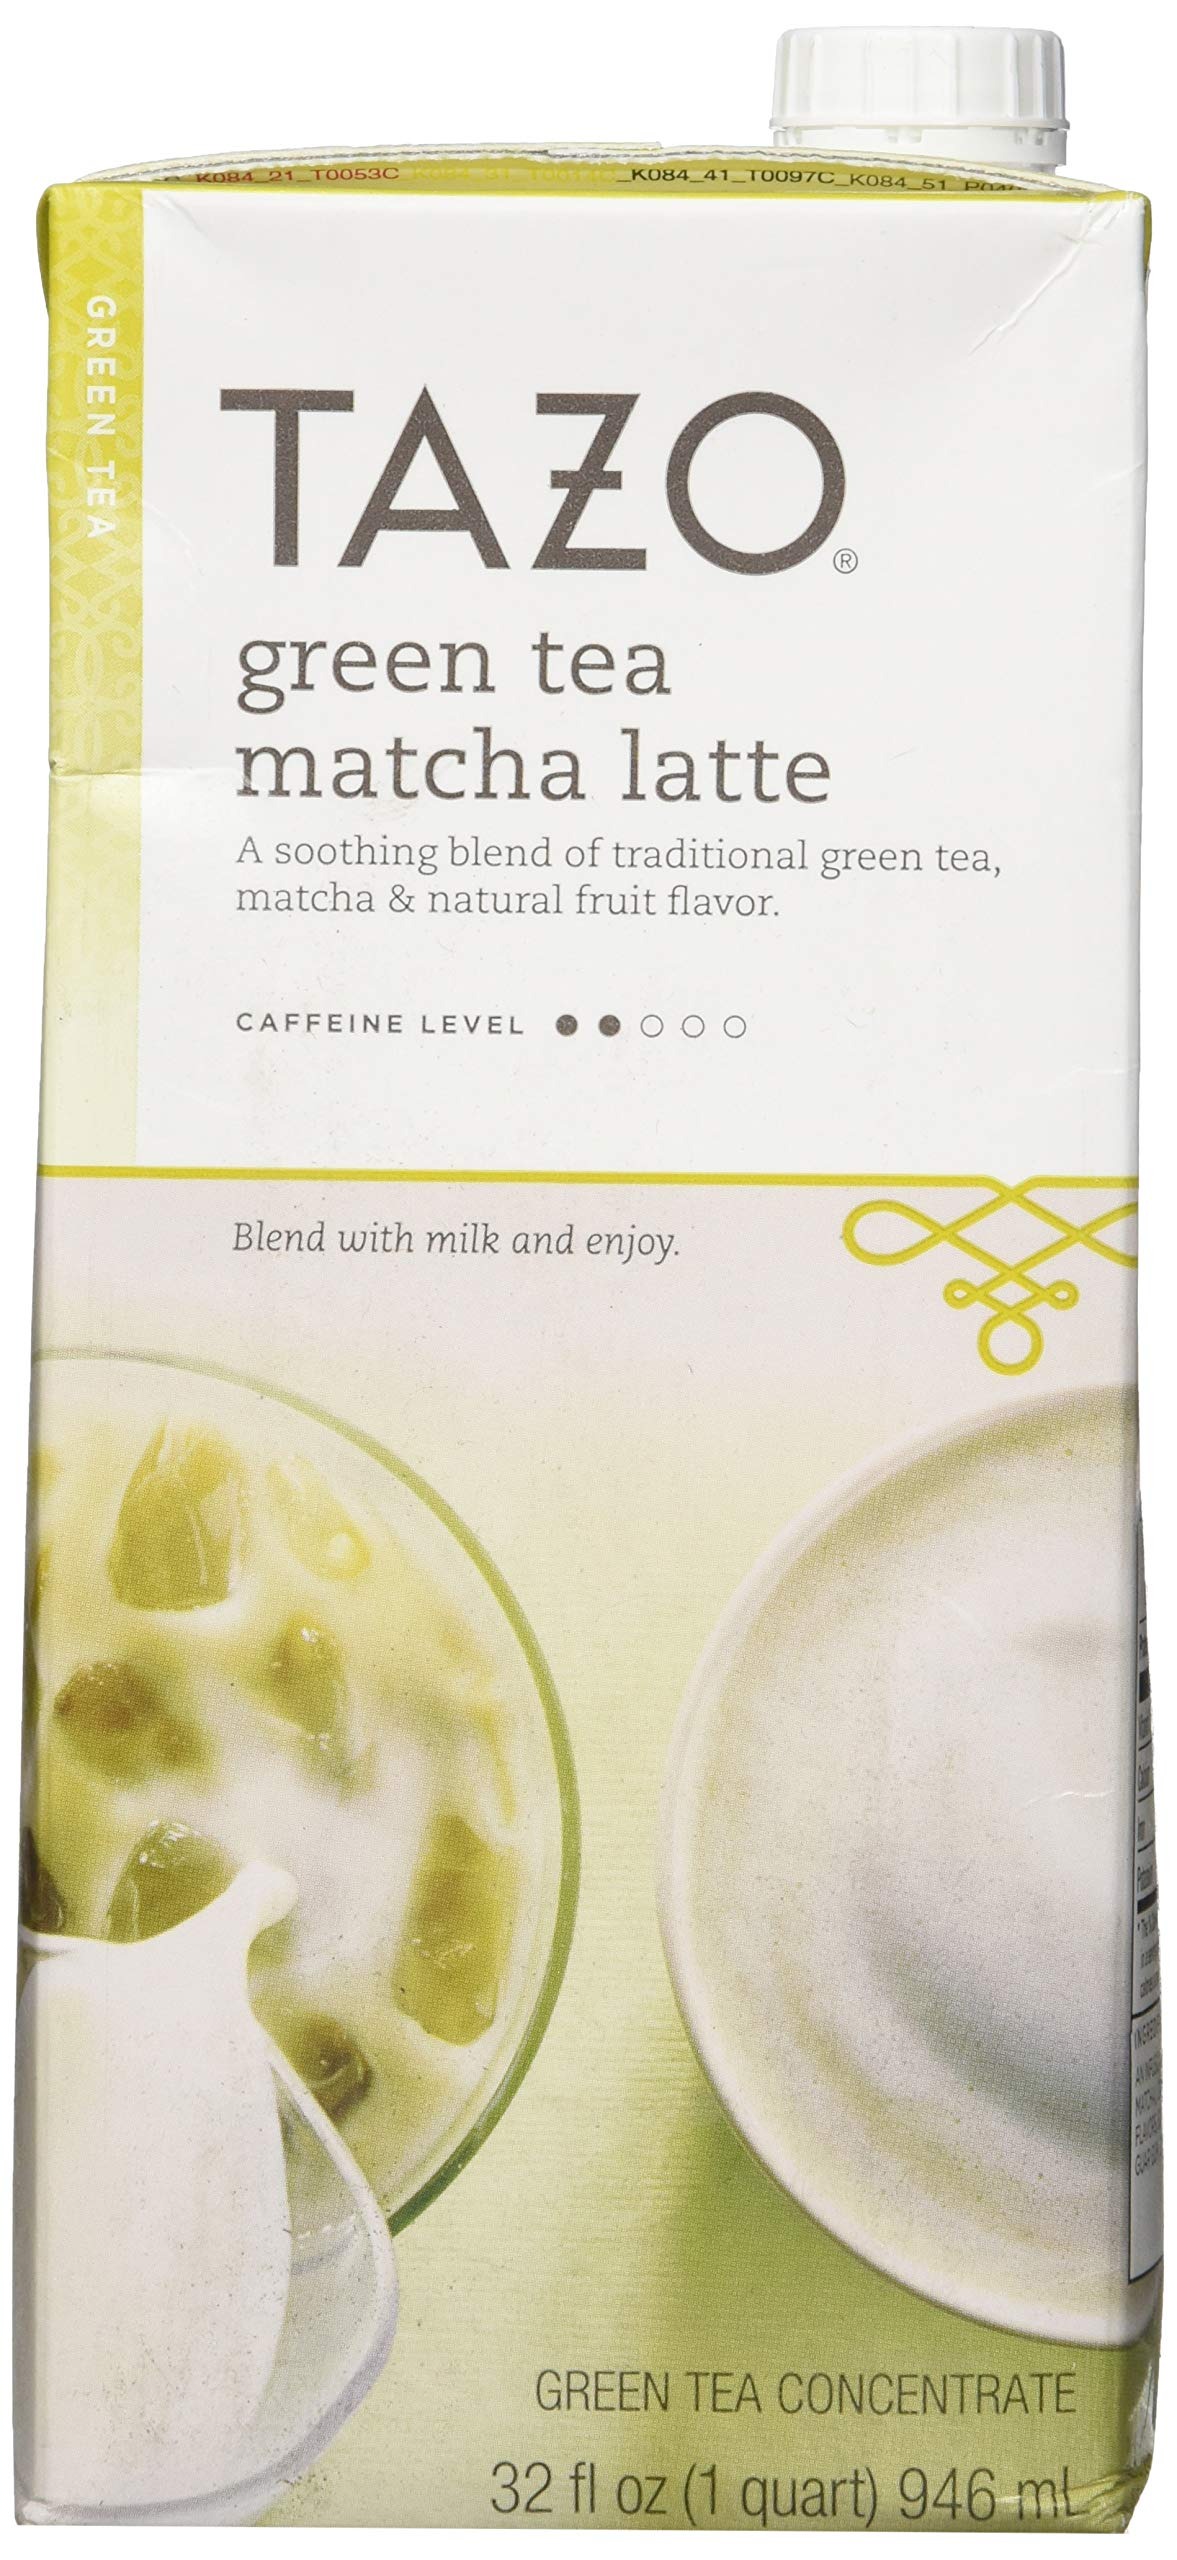
Item Name: Tazo Concentrate Green Tea, Latte, 32 Ounce
Bullet Point 1: TAZO Tea, tea by tazo
Bullet Point 2: TAZO tea, tazo
Bullet Point 3: Tea, tazo tea
Bullet Point 4: Tea by TAZO, tea
Bullet Point 5: TAZO Tea Drink, tazo
Value: 32.164
Unit: Fl Oz

Price: 5.69